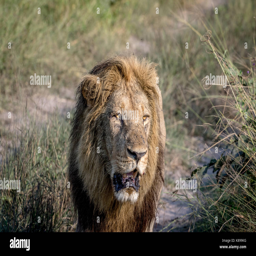
animal walking towards the camera